Banjo-Kazooie: Nuts & Bolts

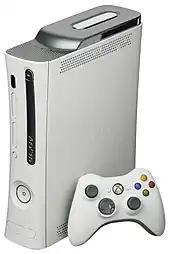
"Banjo-Kazooie: Nuts & Bolts" was Rare's first game built specifically for the Xbox 360 (pictured).

Like previous "Banjo-Kazooie" games, the player collects golden jigsaw puzzle pieces, Jiggies, to progress. To do so, they partake in Jiggy Games, time-limited minigame challenges, including races, combat, deliveries, transporting NPCs, and an embedded, side-scrolling parody minigame featuring the character Klungo. The challenges accept multiple solutions depending on the vehicle the player uses and reward a Jiggy to be claimed from a dispenser in the hub. The player receives a trophy for surpassing a challenge's best time; collecting four trophies earns an additional Jiggy. There are a total of 131 Jiggies, and additional worlds open when specific Jiggy thresholds are met.